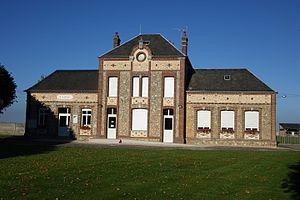
Mairie de Venon, Eure, France
Venon est une commune française située dans le département de l'Eure, en région Normandie.